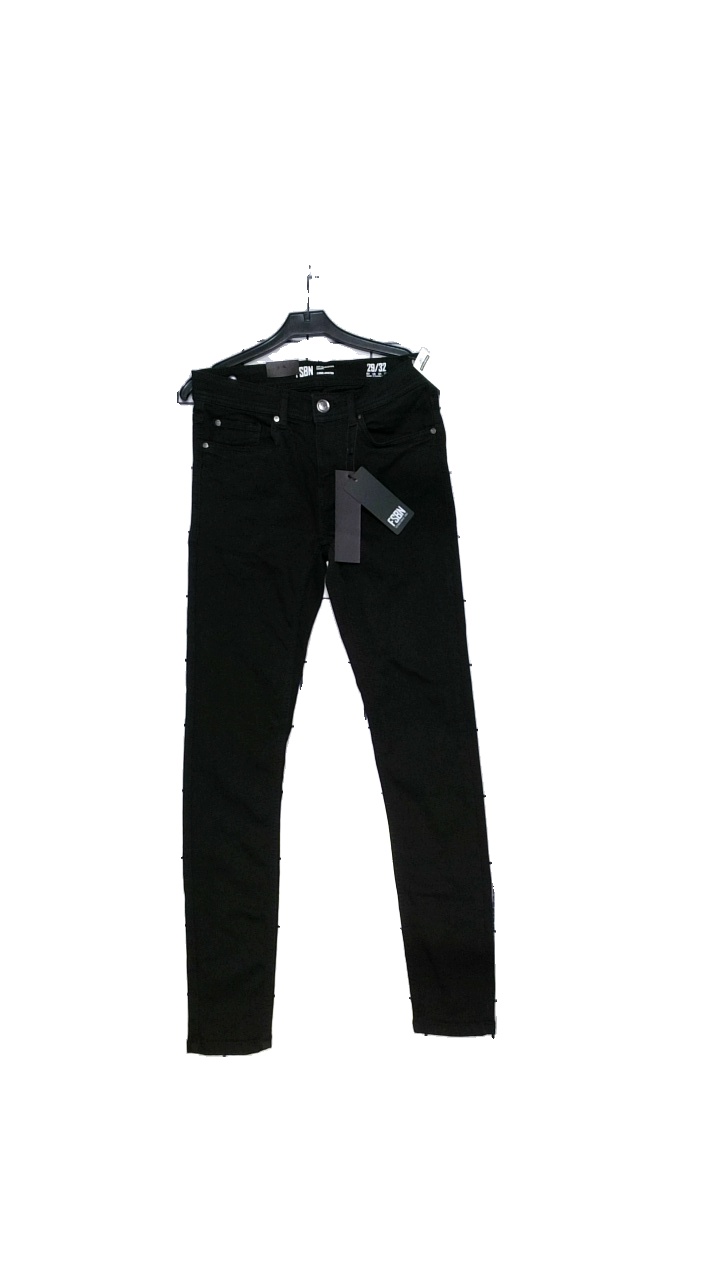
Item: Jeans (Unisex)
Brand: Fsbn
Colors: Black
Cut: Tight
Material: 38% viscose, 37% cotton, 23% polyester, 2% elastane
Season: All
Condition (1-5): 4
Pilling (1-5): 3
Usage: Reuse
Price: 50-100